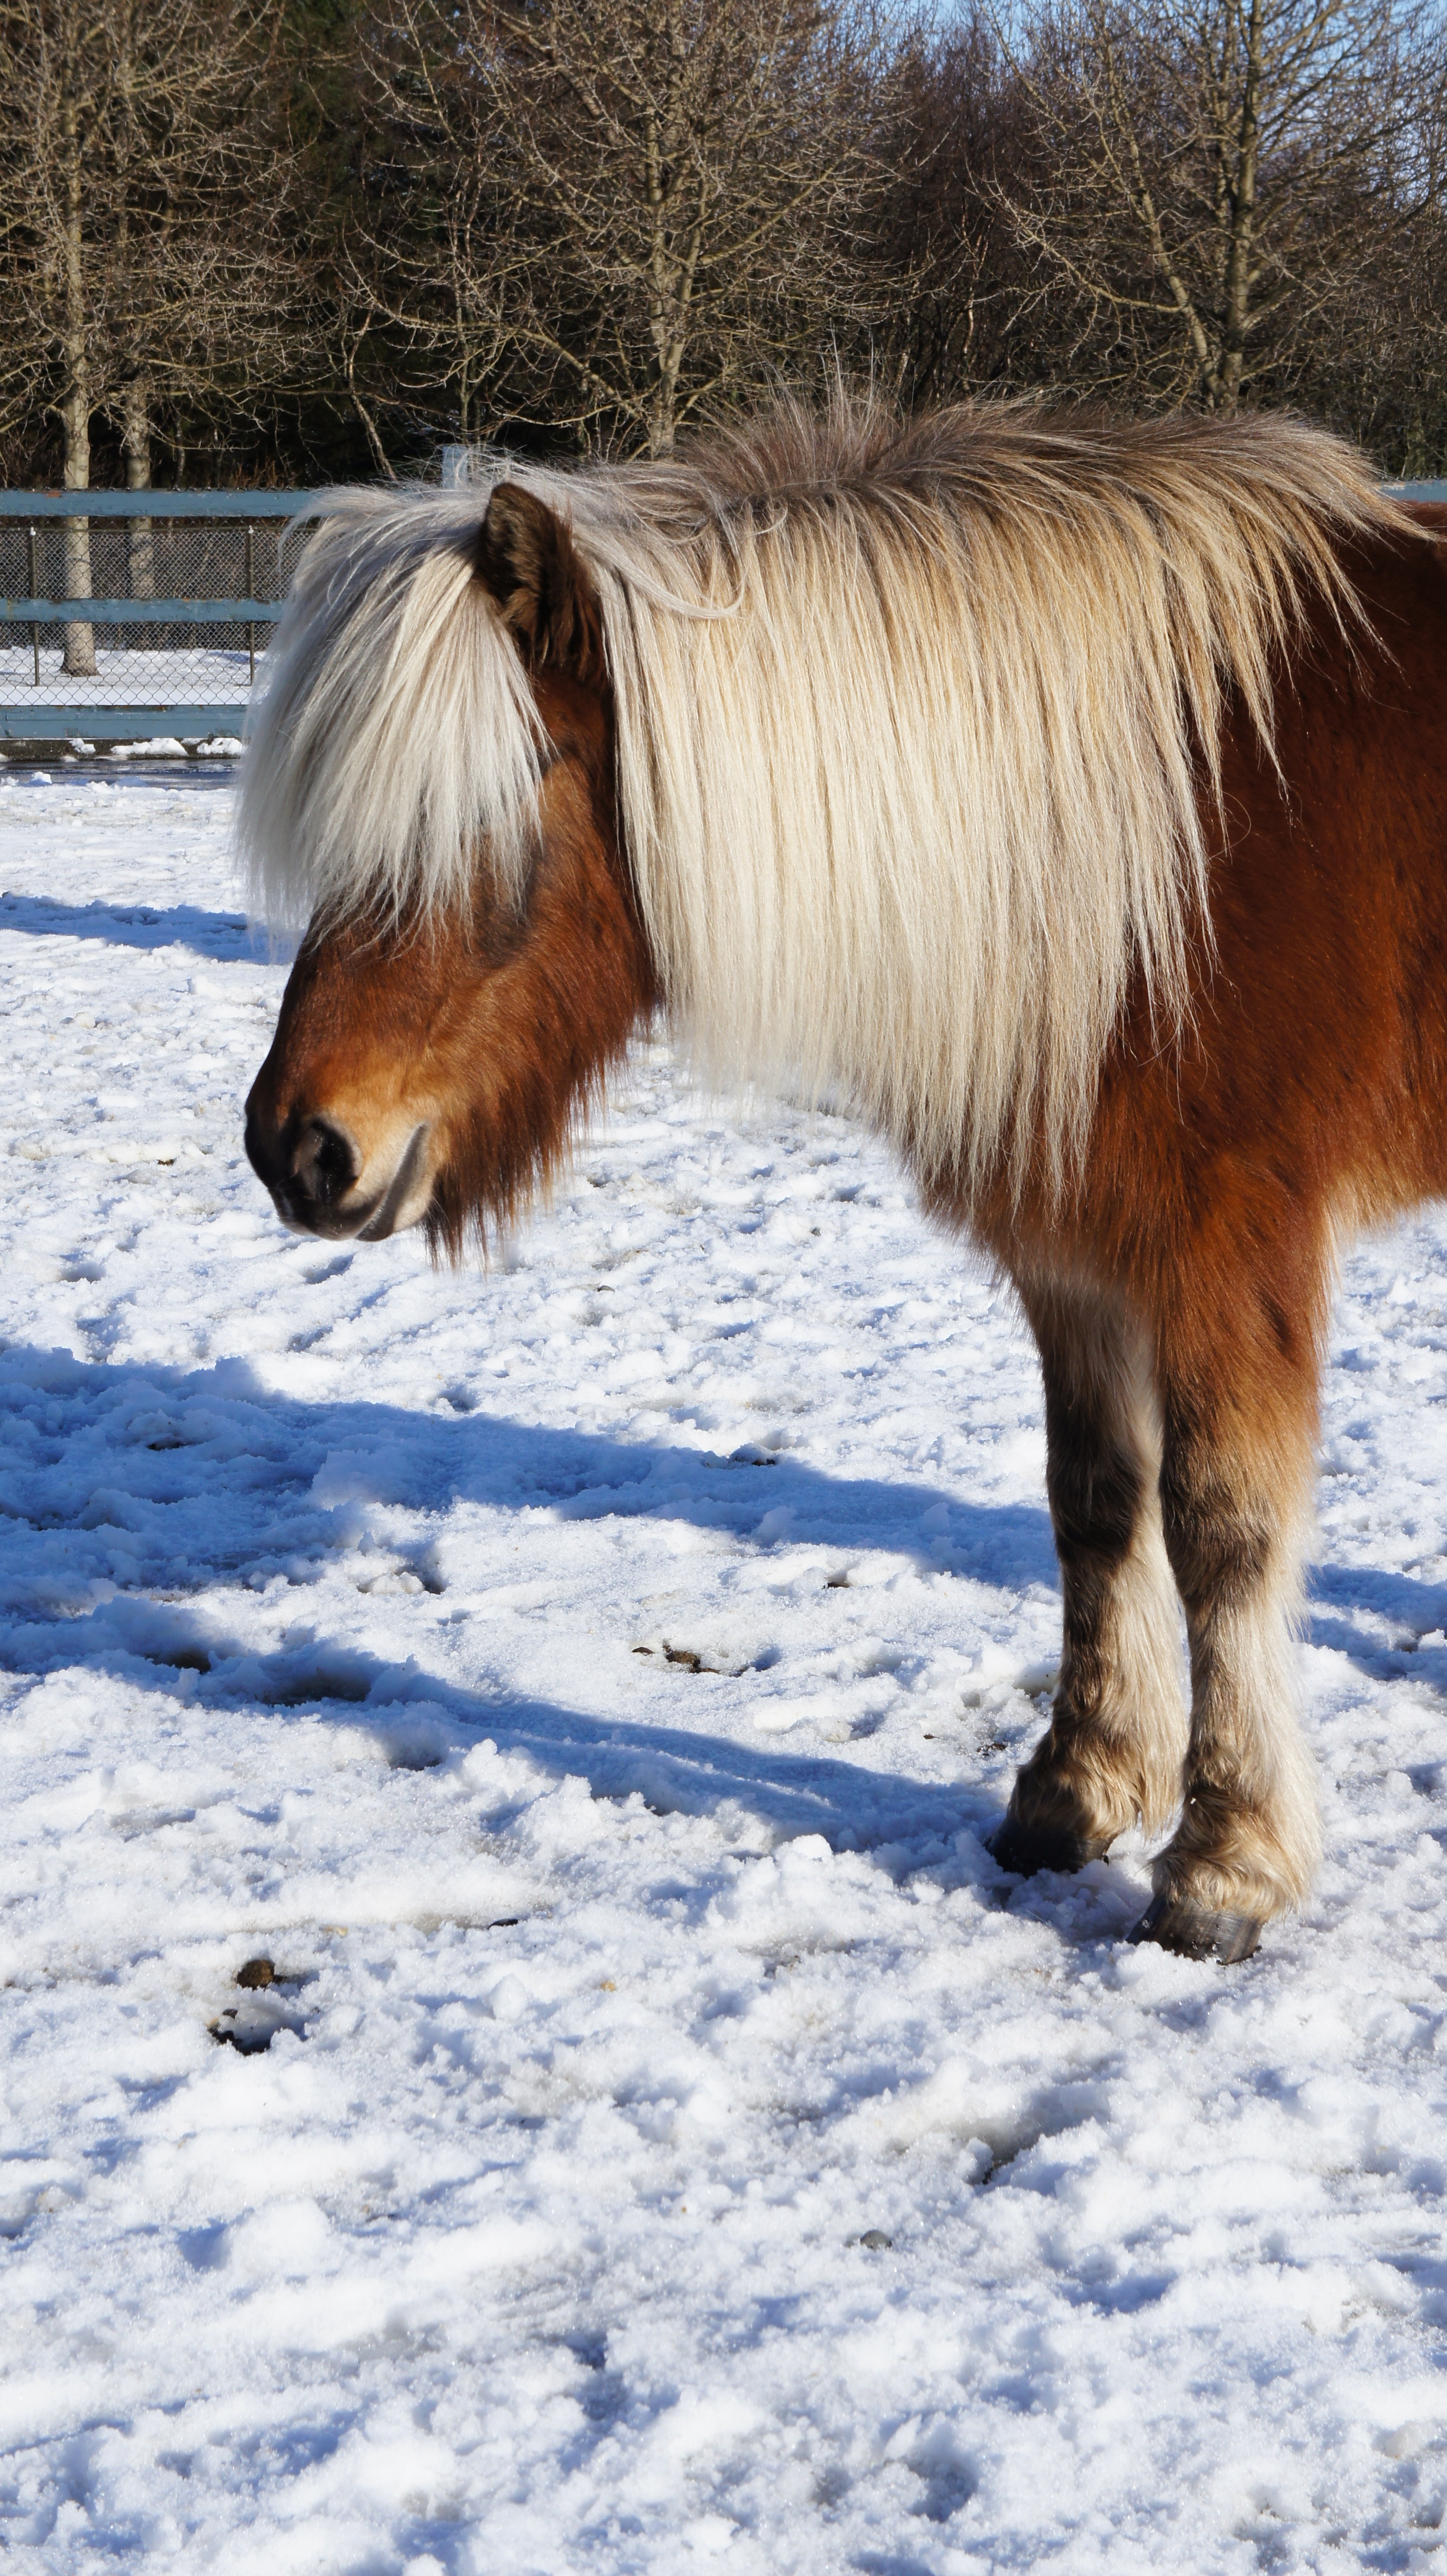
snow, winter, animal, pasture, horse, mammal, stallion, mane, iceland, fauna, vertebrate, icelandic, horse like mammal, mustang horse